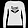
Label: Pullover